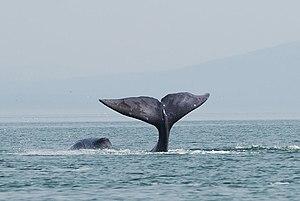
Le parc national des îles Chantar couvre à la fois l'environnement terrestre et maritime des îles Chantar, un groupe de 15 îles actuellement inhabitées se trouvant près de la côte du kraï de Khabarovsk, en mer d'Okhotsk, dans l'Extrême-Orient russe. La plupart des îles sont modérément montagneuses, avec des falaises abruptes ; le point le plus élevé culmine à 720 m. Située dans la partie la plus calme de la baie, dans la mer d'Okhotsk, la zone autour des îles est l'habitat de nombreux mammifères marins, dont l'otarie de Steller, des phoques, et de nombreuses espèces de cétacés - ainsi que du saumon et de très importantes colonies d'oiseaux. Le parc était autrefois une réserve naturelle d'État, mais ré-établie par la loi fédérale en parc national en 2013. L'objectif déclaré était de protéger l'habitat des espèces vulnérables et de soutenir la recherche scientifique et le tourisme écologique dans la région. Les îles Chantar sont situées dans le raïon Tougouro-Tchoumikanski, au sein du kraï de Khabarovsk. Le parc est géré par le Ministère russe des Ressources Naturelles.